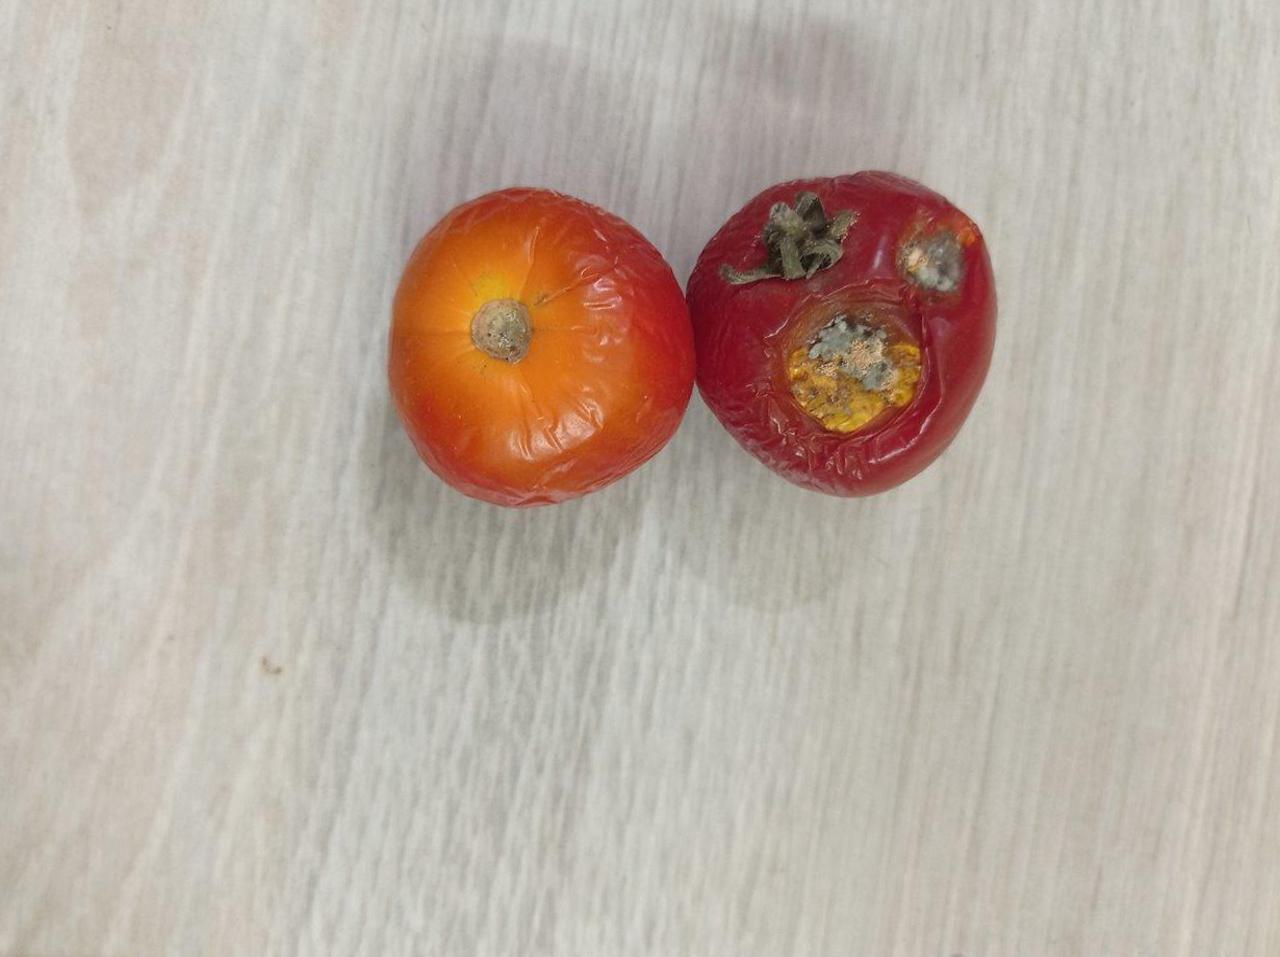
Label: Rotten